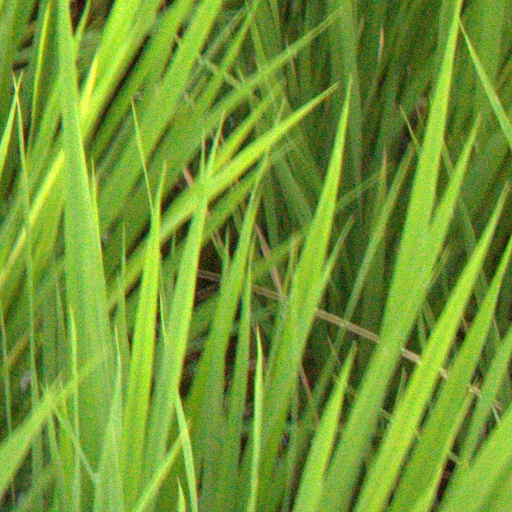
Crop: rice